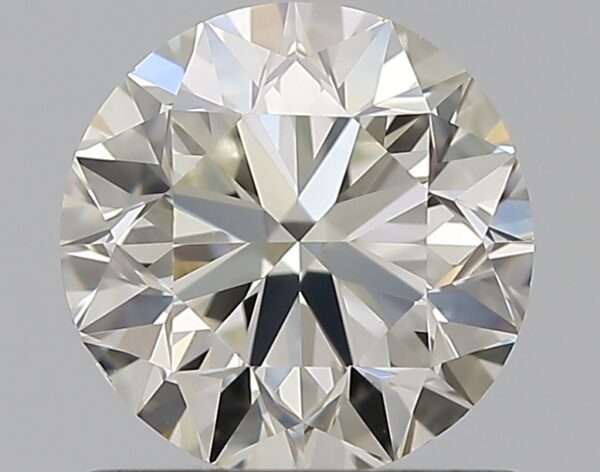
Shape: round
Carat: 0.9
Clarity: VS1
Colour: J
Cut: VG
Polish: EX
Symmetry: VG
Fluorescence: ST
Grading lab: GIA
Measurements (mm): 5.98 x 6.06 x 3.87